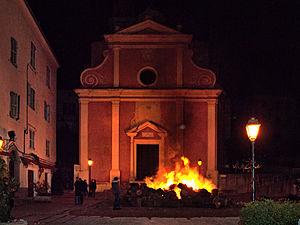
Calvi (Corse) - Feu de Noël (fucone) sur le parvis de l'église Sainte-Marie Majeure
Calvi est une commune française située dans la circonscription départementale de la Haute-Corse et le territoire de la collectivité de Corse. Bâtie dans le golfe du même nom, elle se trouve au nord-ouest de l'île et constitue avec l'Île-Rousse l'une des deux agglomérations majeures de Balagne.